Niram

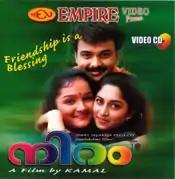
DVD cover

Niram (English: Colour) is a 1999 Indian Malayalam-language romantic comedy film directed by Kamal and written inspired by Sathrughnan, a story by Iqbal Kuttippuram. "Niram" marks the fourth and final collaboration of the leading pair, Kunchacko and Shalini of the late 90s. It was also Shalini's last Malayalam film, before retiring from the industry. The film revolves around the relationship of two teenagers - Aby (Kunchacko Boban) and Sona (Shalini), who are best friends since childhood and they often hangout together. The film's music was composed by Vidyasagar. "Niram" was a blockbuster at the box office, becoming one of the highest-grossing Malayalam films of the year, grossing over 5 crore. The film was remade in Telugu as "Nuvve Kavali" (2000), Tamil as "Piriyadha Varam Vendum" (2001) with Director Kamal, and actresses Shalini, Jomol and Kovai Sarala reprising their roles, in Kannada as "Ninagagi" (2002), and in Hindi as "Tujhe Meri Kasam" (2003). The film was rereleased on 16 September 1999.